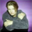
Label: man